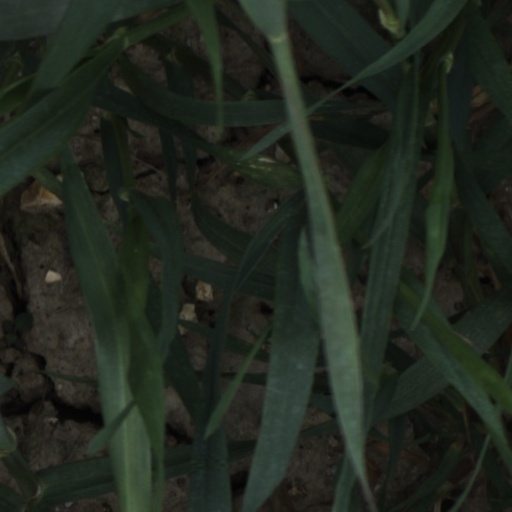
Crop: wheat